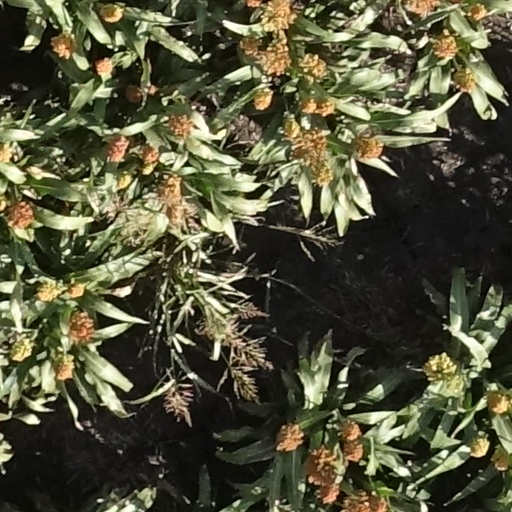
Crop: sorghum